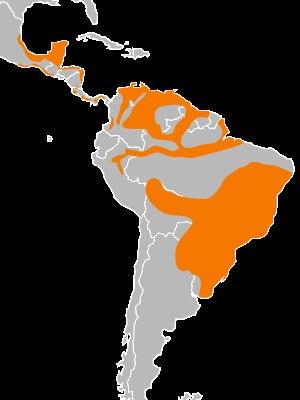
L'Urubu à tête jaune est une espèce de rapaces de la famille des Cathartidae, comprenant les vautours du Nouveau Monde. Il n'était pas distingué du Grand Urubu jusqu'en 1964. Il est plus petit que celui-ci, avec une envergure de 150 à 165 cm, une longueur de corps de 53 à 66 cm et un poids allant de 0,95 à 1,55 kg. Le plumage est noir, et la tête et le cou, qui sont sans plumes, sont jaune orangé avec des zones rouges ou bleues. Il n'a pas de syrinx, aussi ses vocalisations sont limitées à des grognements ou de faibles sifflements.